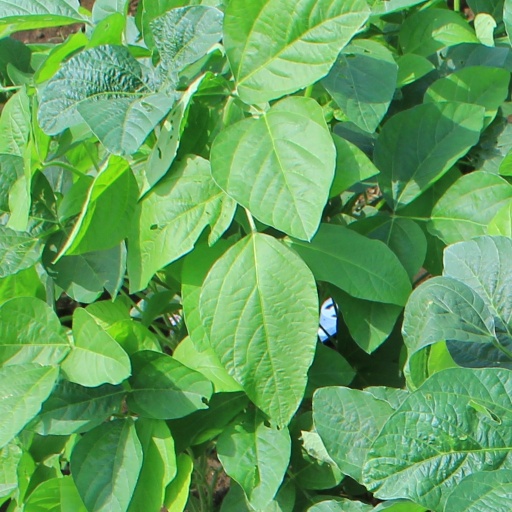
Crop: soybean